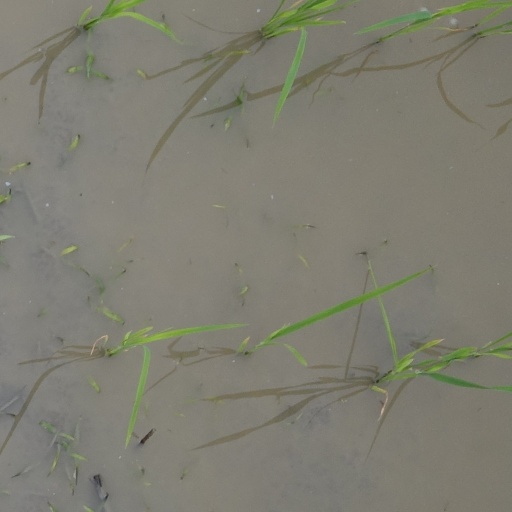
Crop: rice